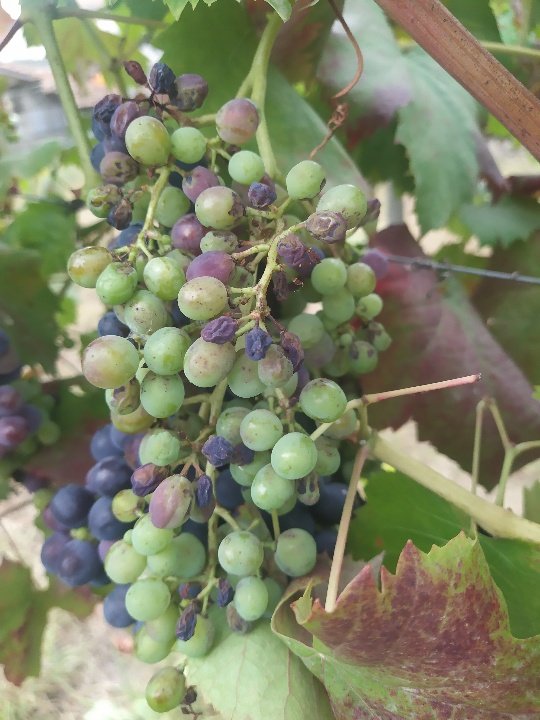
Berries visible: 127
Grape clusters: 1